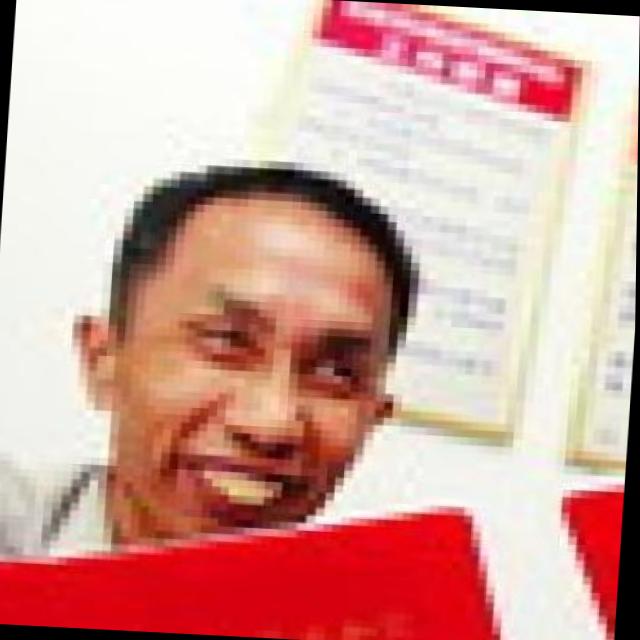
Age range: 65+